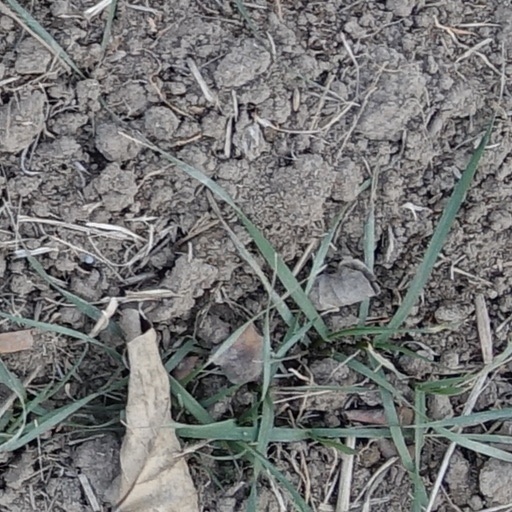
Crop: wheat